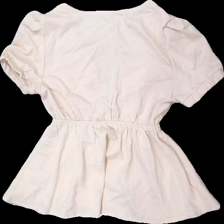
View: back
Type: Top
Category: Ladies
Brand: Not in the list
Brand text on label: shein
Colors: Pink
Material: 100% polyester
Cut: Regular
Size: S
Season: All
Damage location: bottom center
Price range: <50
Recommended usage: Export
Description: rosa klänning med puff ärmar, lösa trådar
Comment: lösa trådar